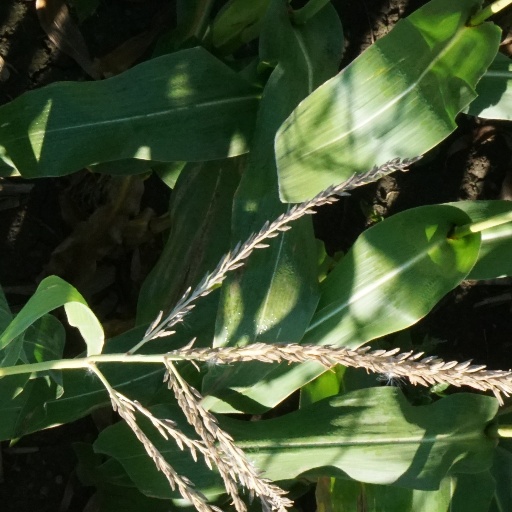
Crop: maize; corn